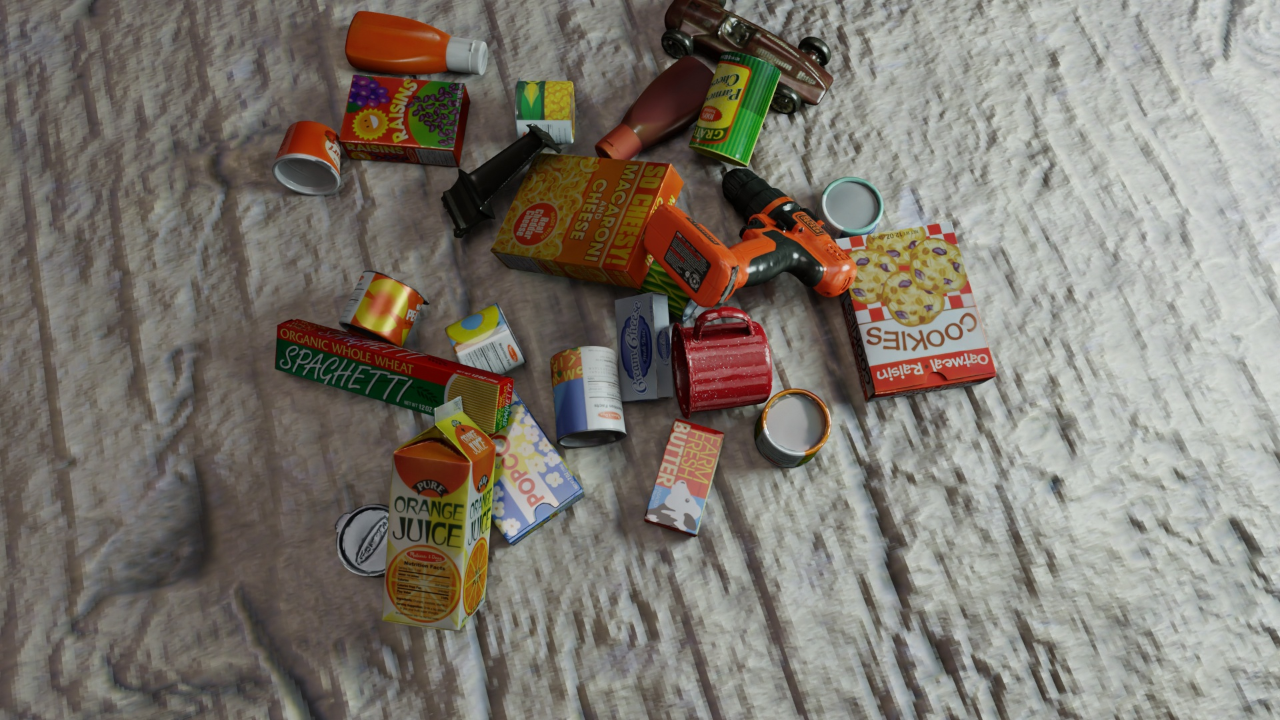
Question:
What are the five normalized (x, y) points between 0 and 1 in the image that outline the grasp plane for the box of microwave popcorn? Your answer should be as Grasp center: [], Left finger base: [], Right finger base: [], Left finger tip: [], Right finger tip: [].
Answer: Grasp center: [0.342187, 0.616667], Left finger base: [0.384375, 0.568056], Right finger base: [0.300781, 0.665278], Left finger tip: [0.397656, 0.579167], Right finger tip: [0.31875, 0.670833]